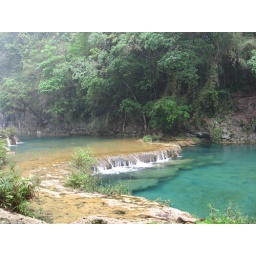
The water that flows down from the mountains onto the limestone bridge gathers in this series of pools.